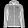
Label: Coat